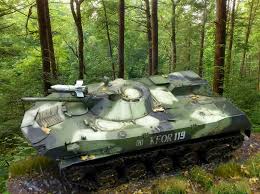
Label: BMD